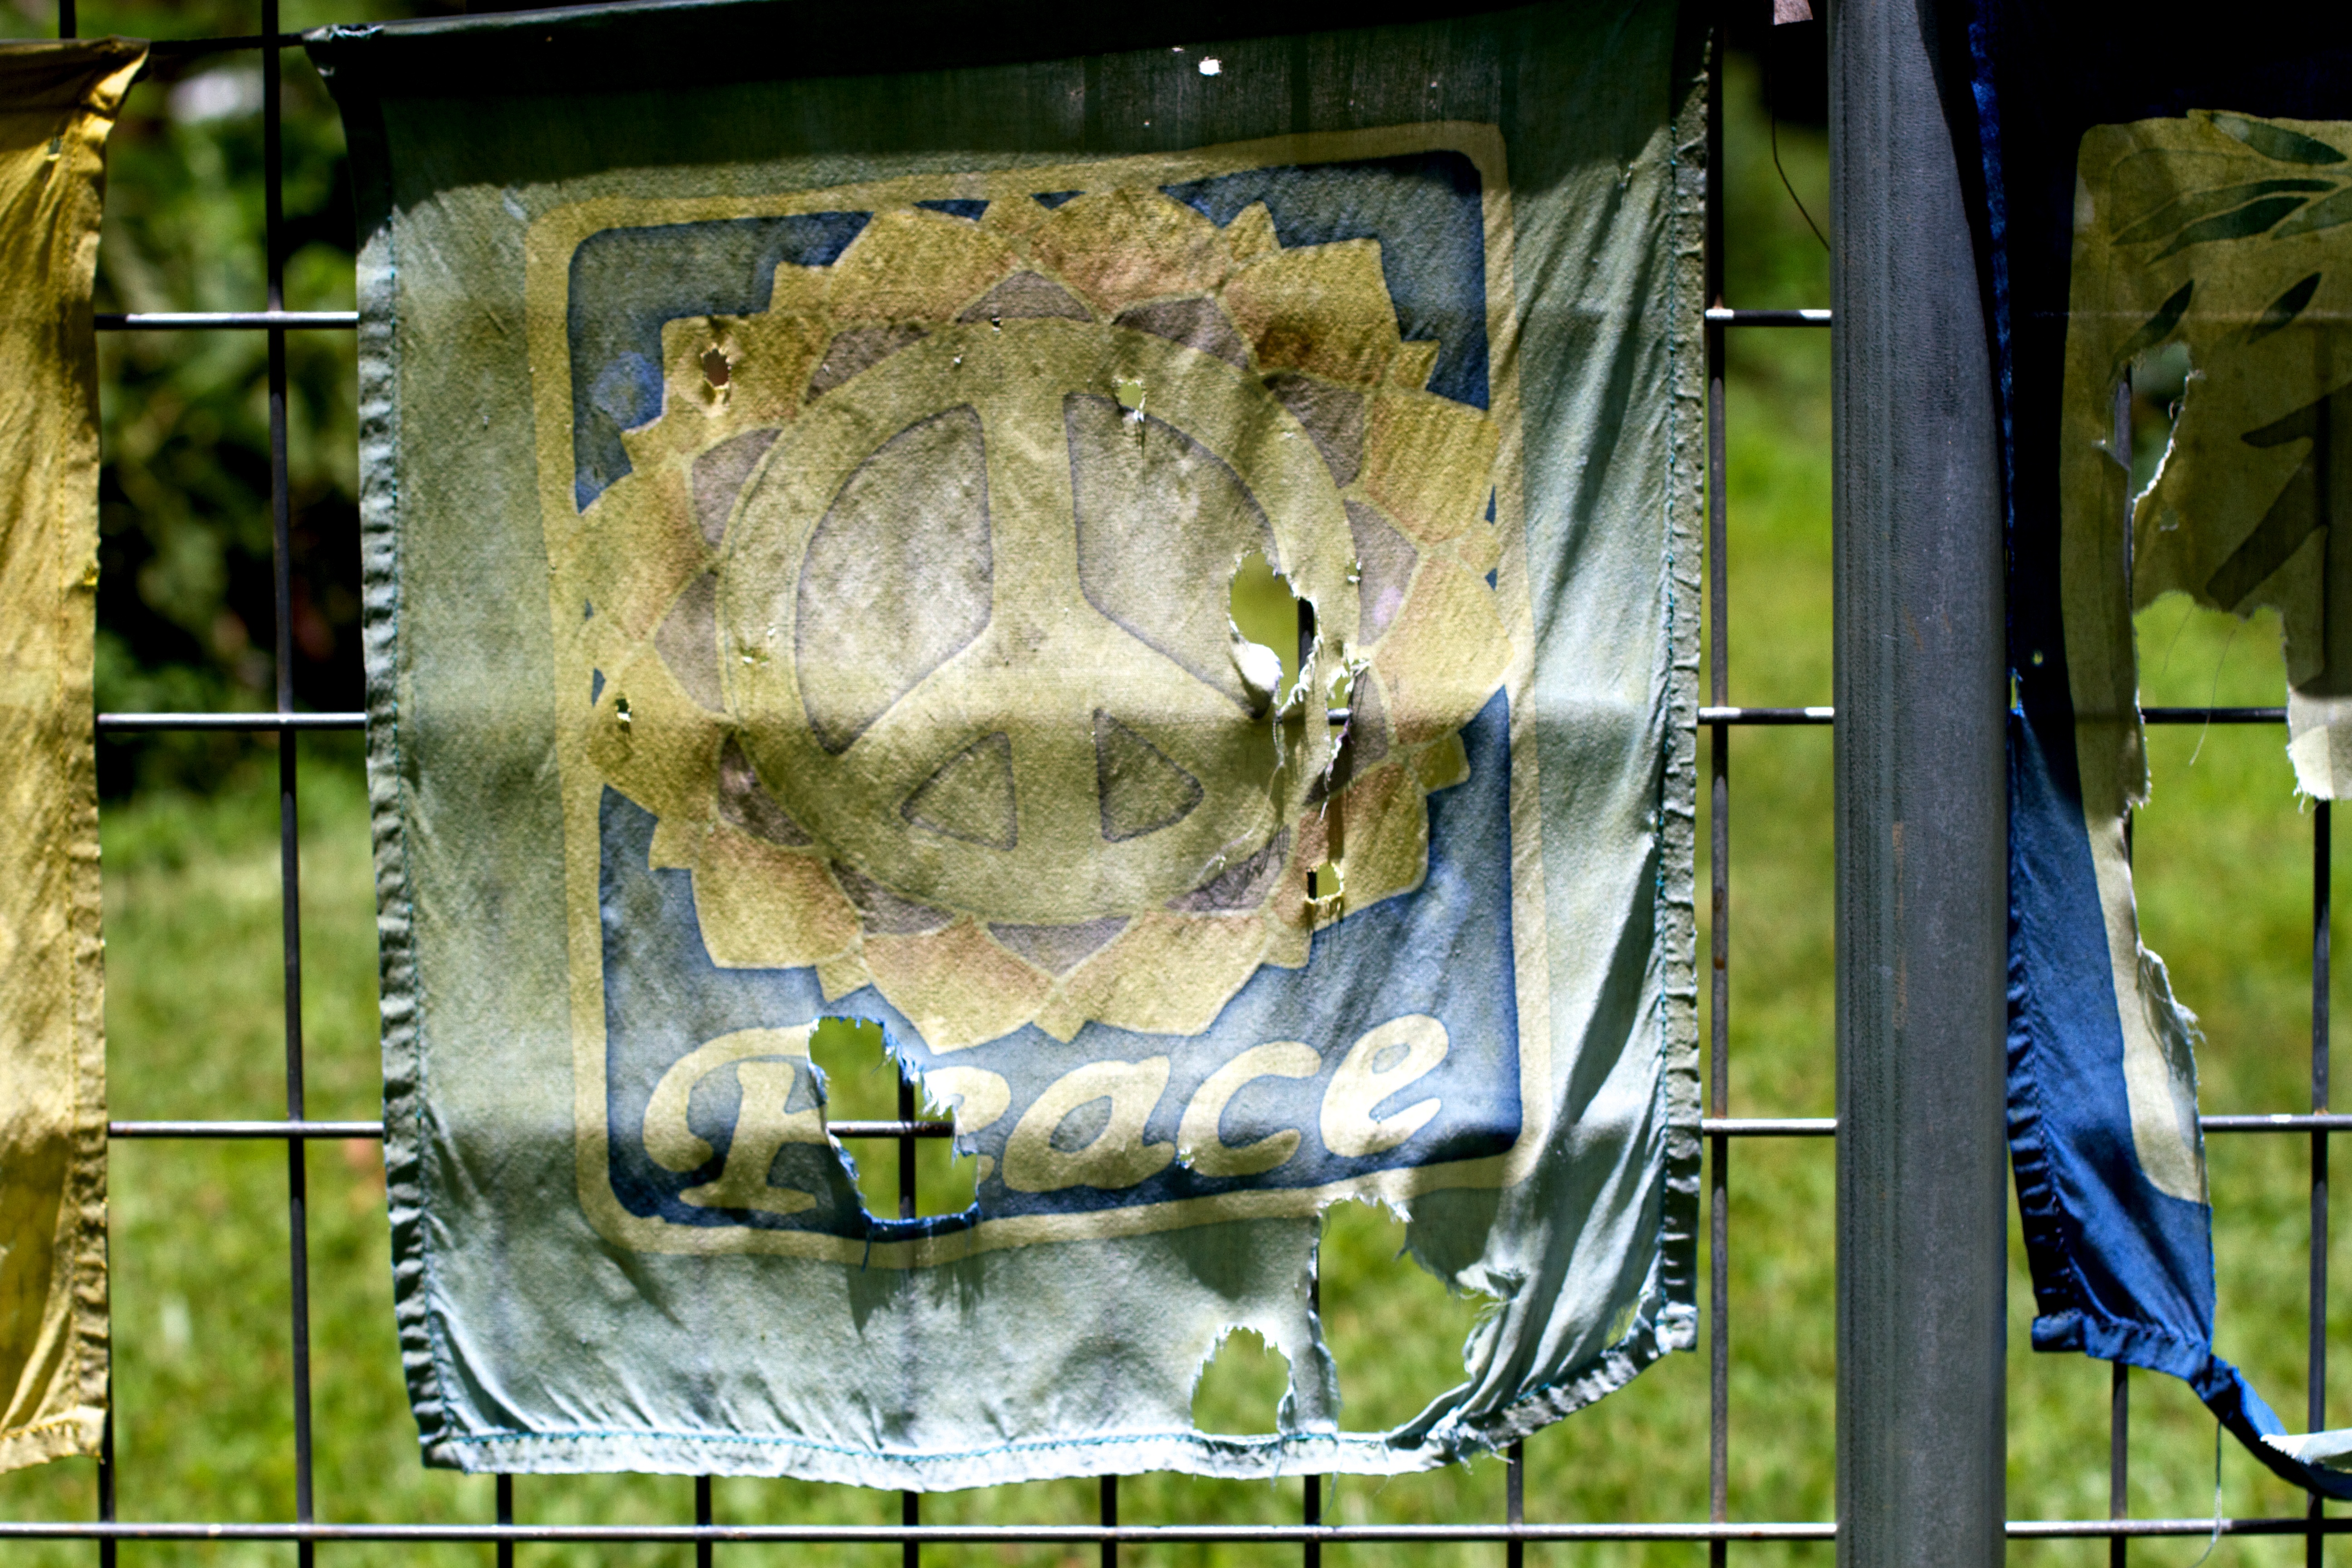
sign, green, peace, fauna